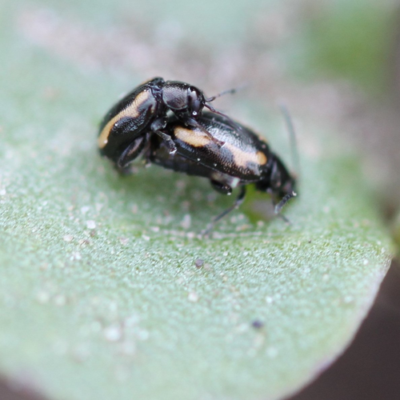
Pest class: striped_flea_beetle